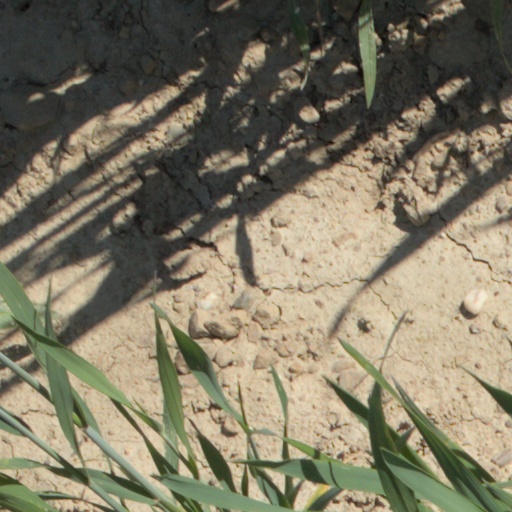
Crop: wheat